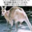
Label: kangaroo